James Edward Allen Gibbs

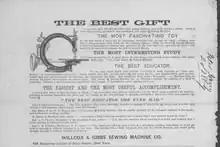
Advertisement of Willcox & Gibbs Sewing Machine Letter G, 1869,  from LOC

The Willcox & Gibbs Sewing Machine Company started in 1857 by James E. A. Gibbs and James Willcox opened its London Office in 1859 at 135 Regent Street. By around 1871 the European offices were at 150 Cheapside, London and later 20 Fore Street, London. The company hired John Emory Powers for marketing its product. Powers pioneered the use of many new marketing techniques, including full-page ads in the form of a story or play, free trial uses of a product and installment purchasing plan. The marketing campaign created a demand for sewing machines in the Great Britain that Willcox and Gibbs could not meet. The machine's circular design was so popular that it was produced well into the early 20th century, long after most machines were of the more conventional design. The machines shown employ the Gibbs rotary twisted chain stitch mechanism which was less prone to coming undone.